Juan Orlando Hernández

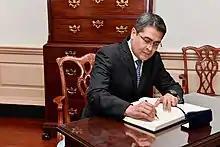
Hernández in 2018

Hondurans both in and outside Honduras have protested against corruption in Honduras, allegedly by the Hernández government as well as the judiciary, the military, the police and other public administration entities, demanding an end to embezzlement of funds and public money. In May 2015, Radio Globo discovered documents that allegedly showed that the Honduran National Party had received large amounts of cash from nonexistent companies through fraudulent contracts awarded by the IHSS when it was run by Mario Zelaya. The contracts were approved by the National Congress of Honduras when Hernández was its president and the party funding committee was headed by his sister, Hilda Hernández. Hernández has accepted that his election campaign received money from companies tied to the scandal, but denies any personal knowledge. By June 2015, Hernández had appointed a commission to investigate the cause of the corruption.